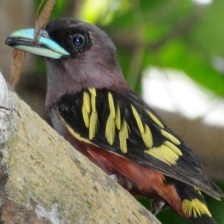
Species: BANDED BROADBILL
Scientific name: EURYLAIMUS JAVANICUS